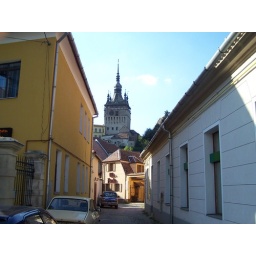
The clock tower of the citadel from below